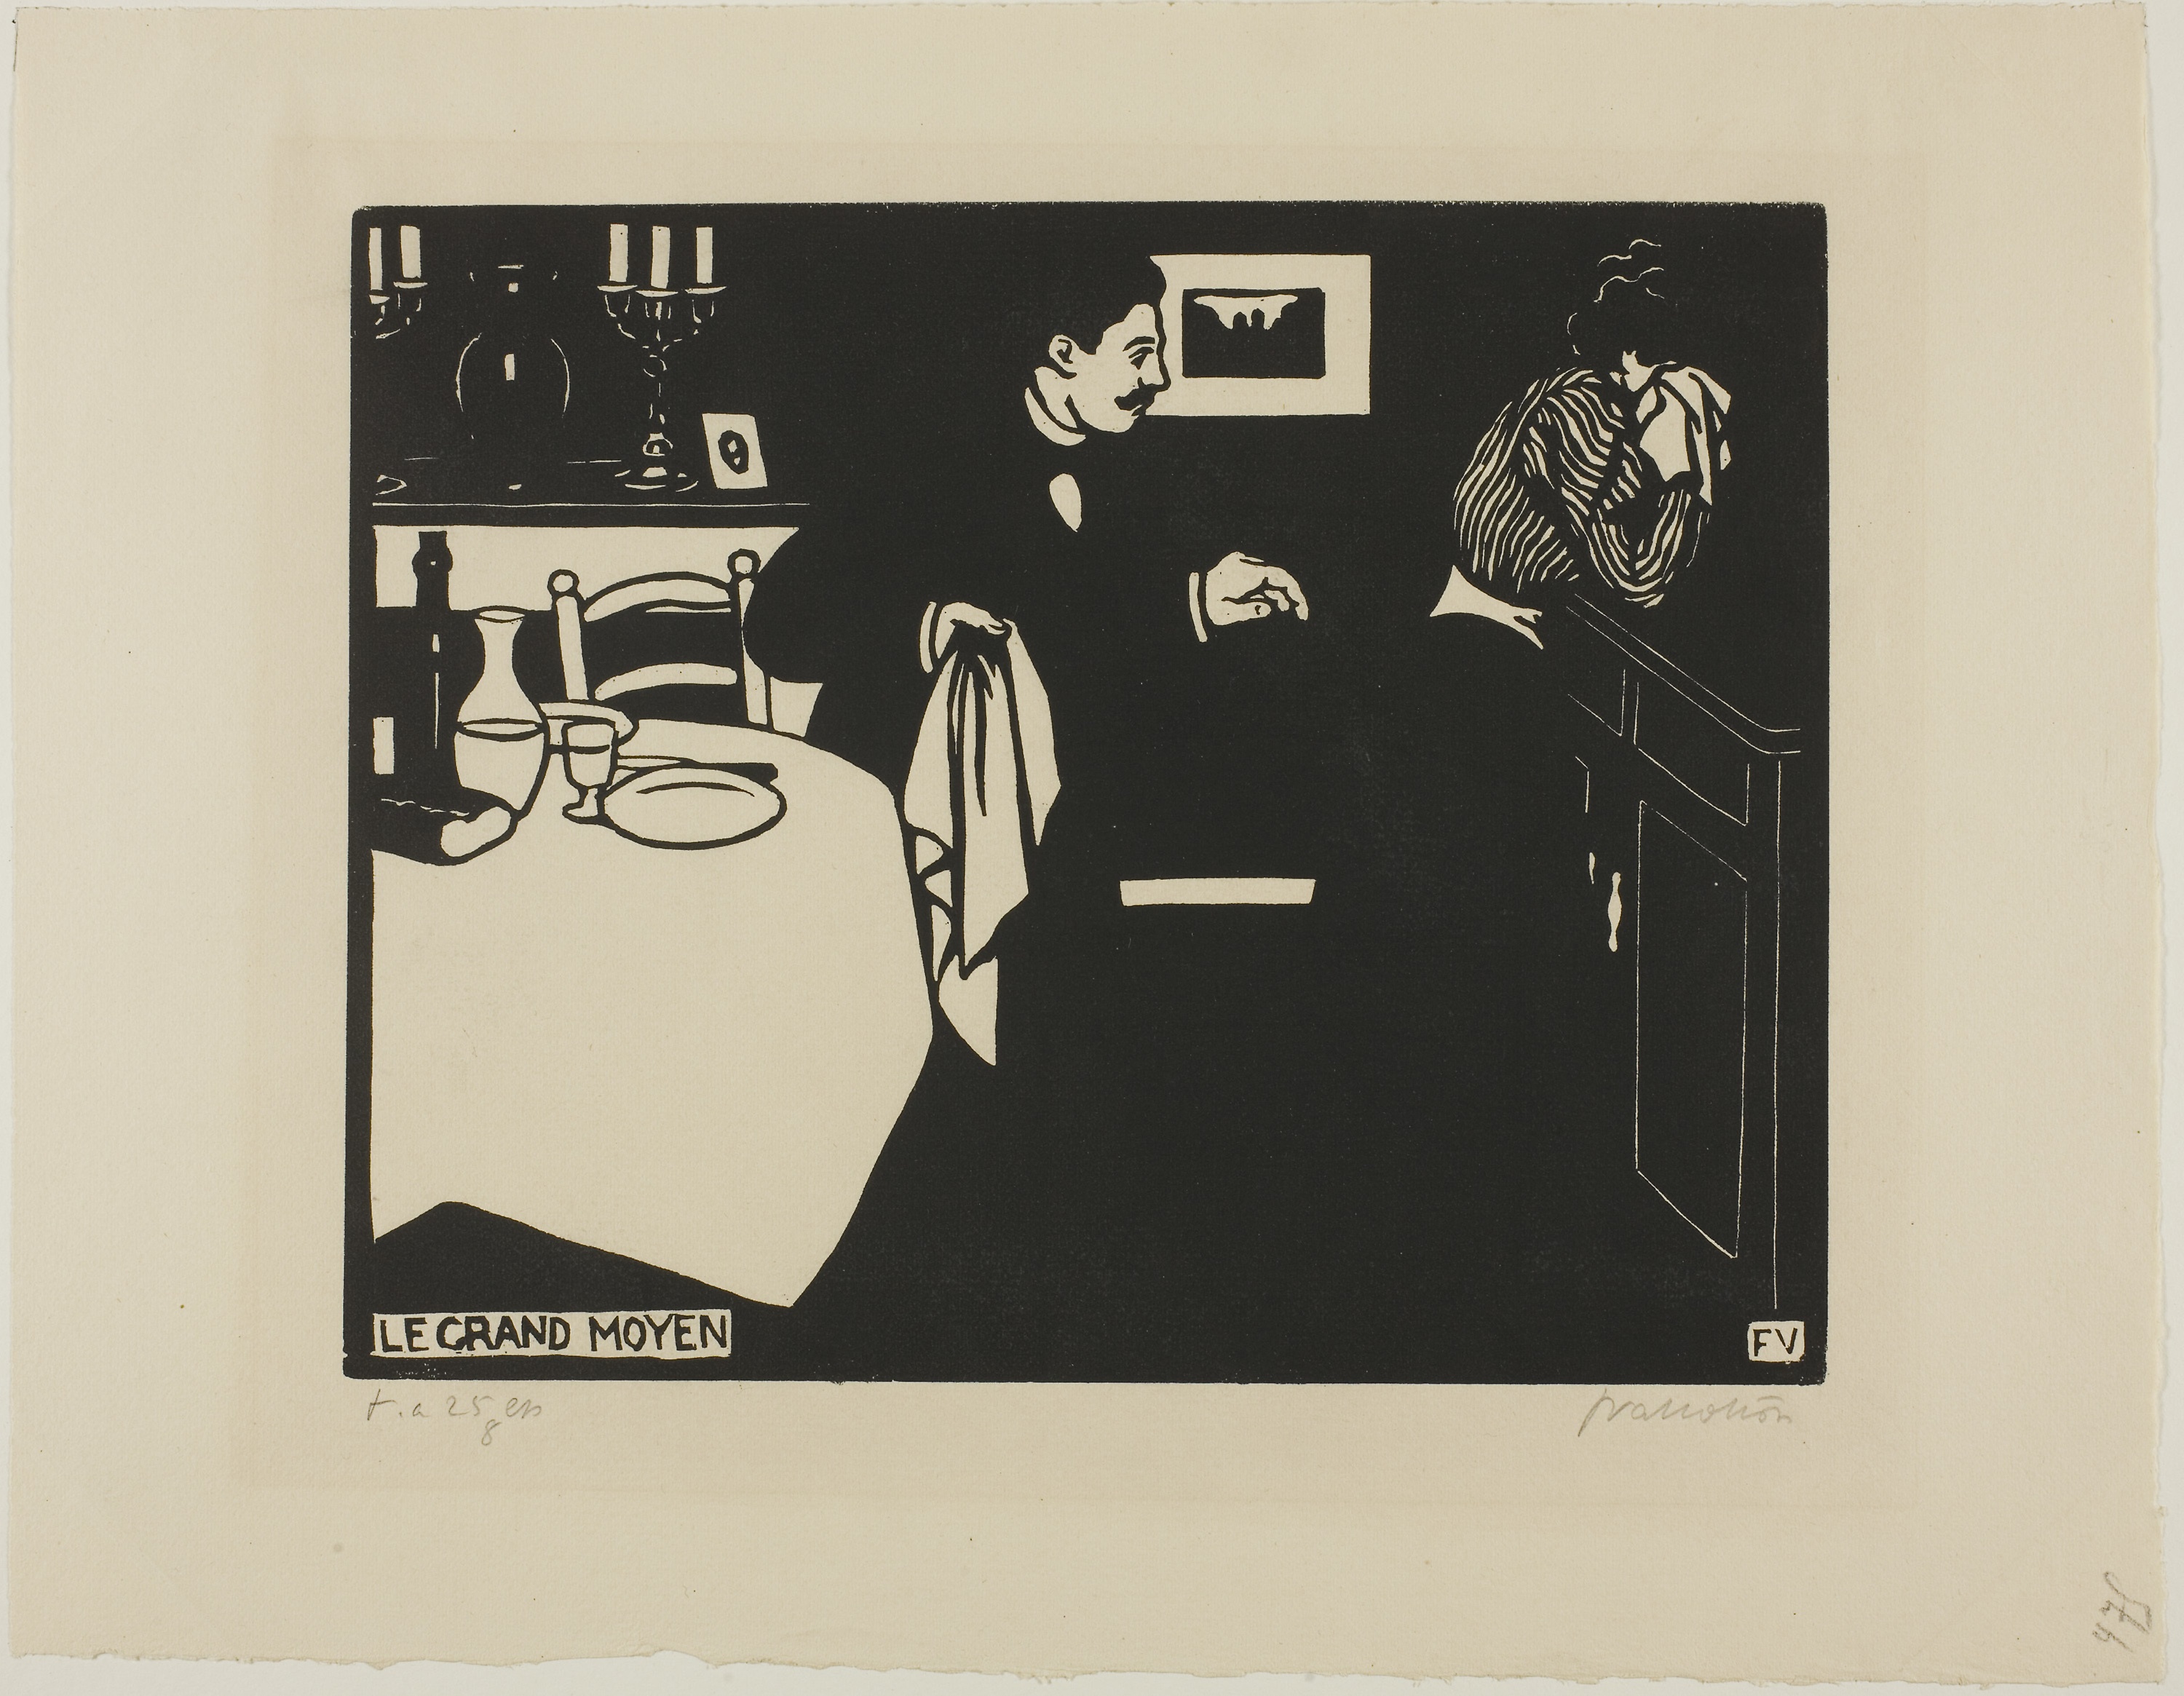
picture frame, art, font, illustration, brand